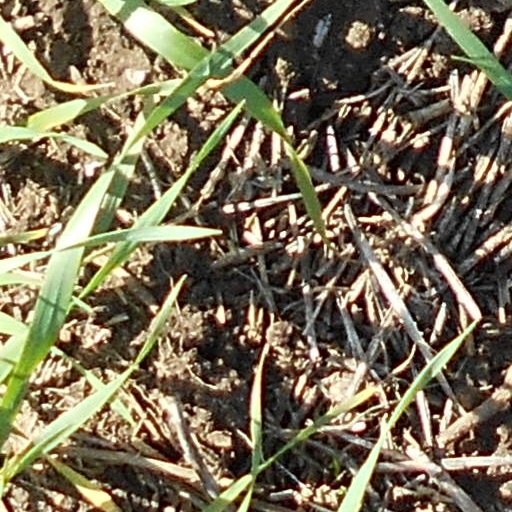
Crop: wheat